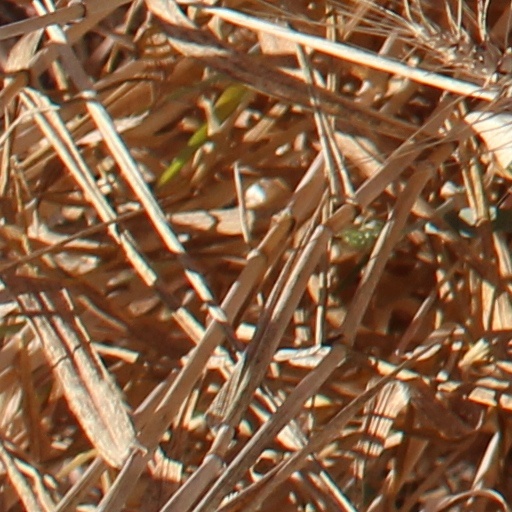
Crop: wheat